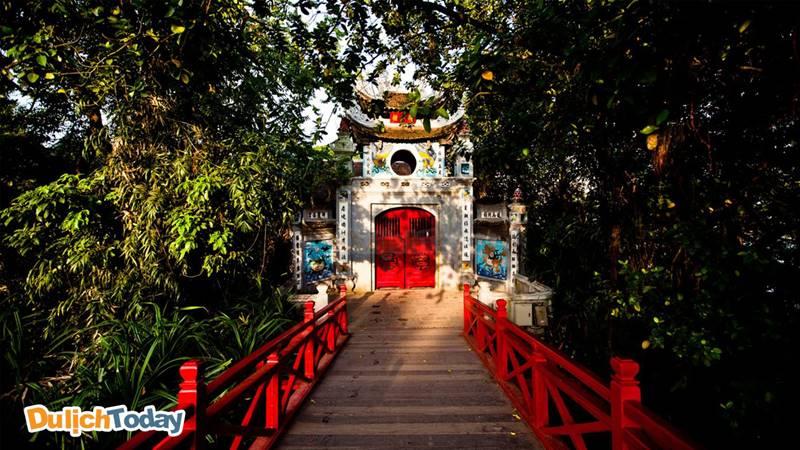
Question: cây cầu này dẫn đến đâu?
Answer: đến một khu di tích lịch sử